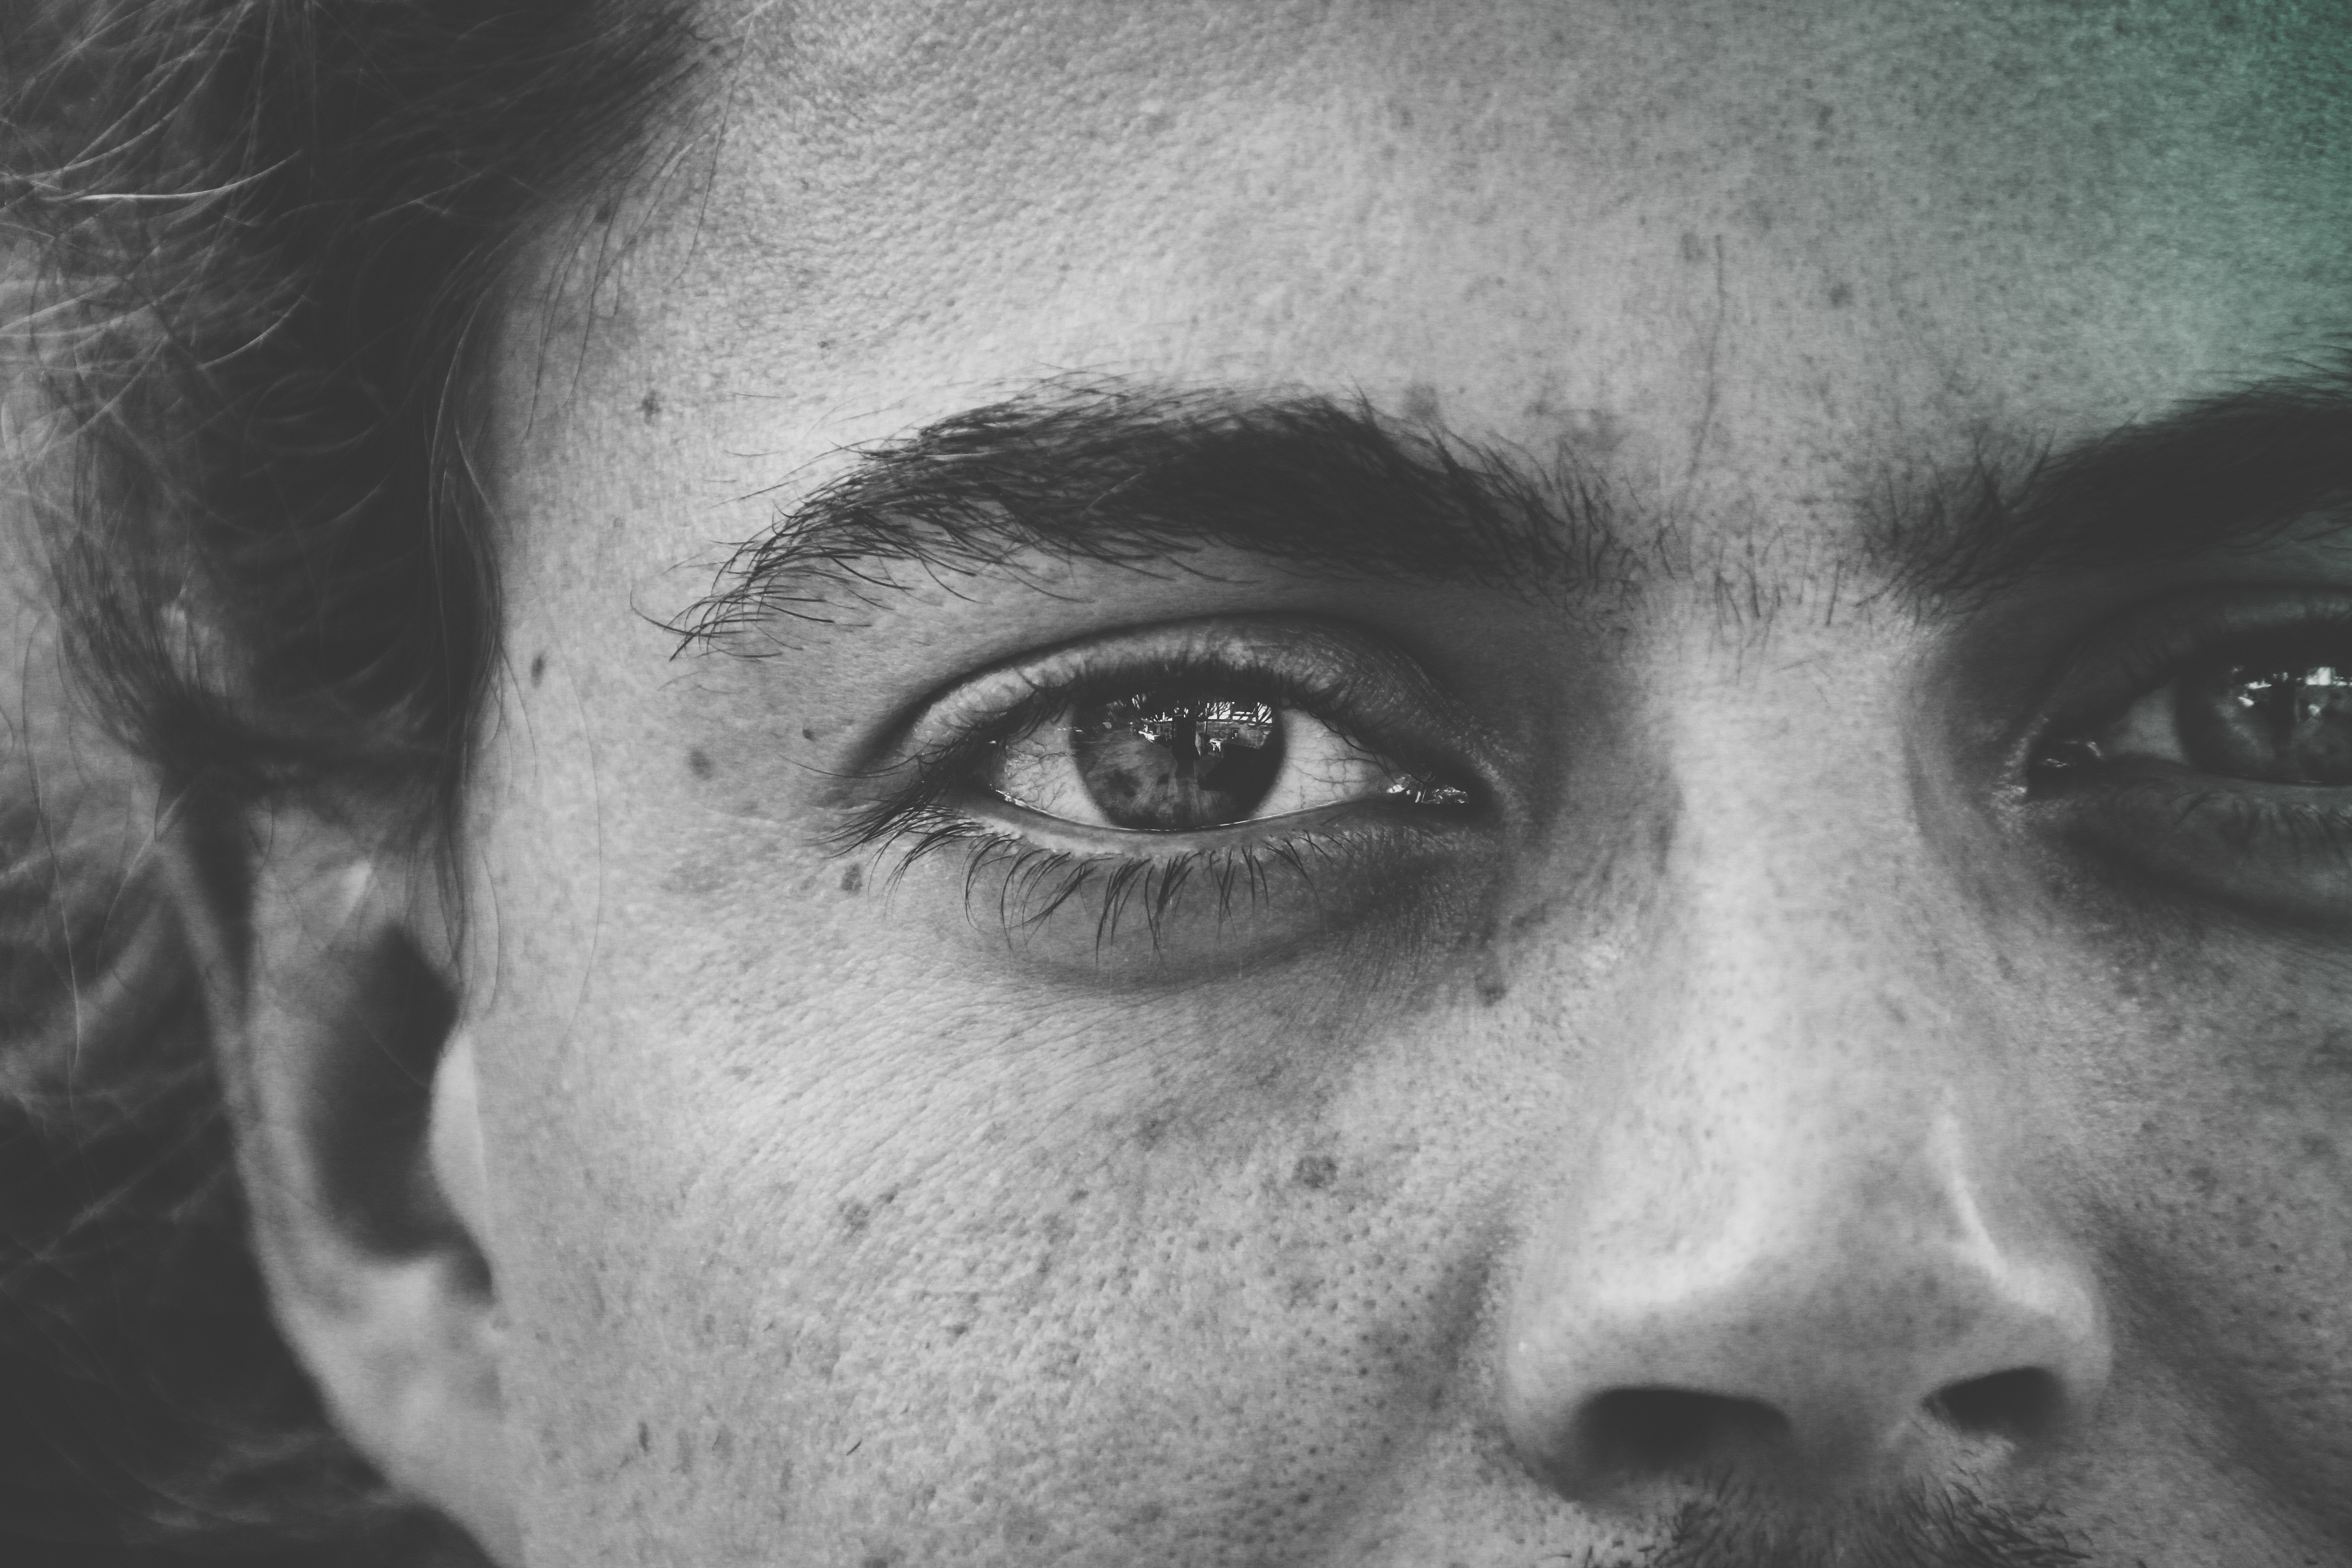
black and white, white, photography, portrait, darkness, black, monochrome, close up, human body, face, nose, drawing, eye, head, skin, beauty, organ, emotion, monochrome photography, portrait photography